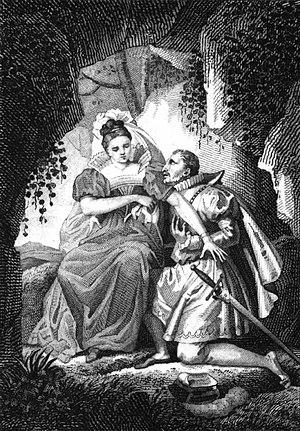
Le roi François Ier suppliant sa maîtresse Françoise de Foix, comtesse de Châteaubriant, de ne pas le quitter, scène du roman François Ier et Madame de Chateaubriand (1816), d'Augustine Gottis.
Augustine Gottis est une romancière française de la première moitié du XIXᵉ siècle, spécialisée dans l'écriture de romans biographiques et historiques.